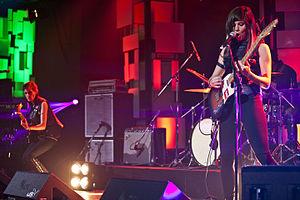
Eruca Sativa est un groupe de rock alternatif argentin, originaire de Córdoba. Formé en 2007, il comprend Luisina « Lula » Bertoldi, Brenda Martin et Gabriel Pedernera.